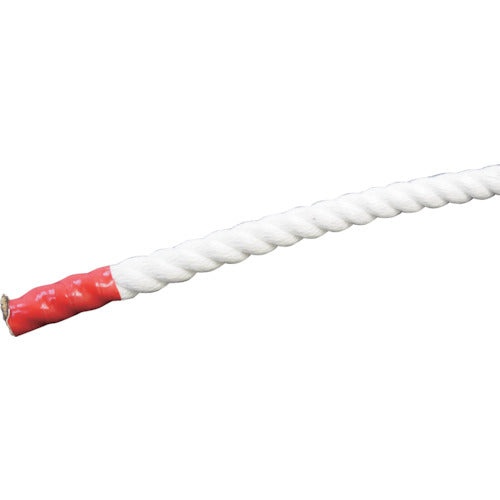
クレモナＳロープ　１００ｍ巻　２４ｍｍ
Brand: GREEN CROSS-select 工事現場の安全対策用品なら
●強度があり、スレに強く柔軟で扱いやすいクレモナロープです。 ●水に沈む素材で水分率が高いので濡れると固くなり縮みが発生します。 ●天然素材に近い風合いでポリエステルに比べると重量も軽く、耐候性が非常に優れています。
Category: Business & Industrial > Forestry & Logging > Arborist Accessories > Throw Weights